1937 Tour de France, Stage 1 to Stage 12b

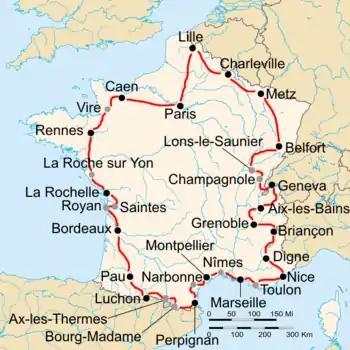
Route of the 1937 Tour de France

The 1937 Tour de France was the 31st edition of the Tour de France, one of cycling's Grand Tours. The Tour began in Paris with a flat stage on 30 June, and Stage 12b occurred on 14 July with a flat stage to Montpellier. The race finished in Paris on 25 July.